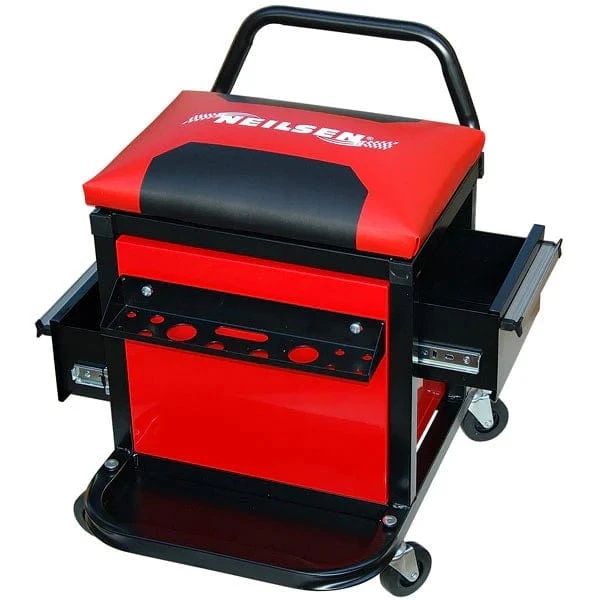
CT4346 - Mechanics Trolley Seat
Mechanics Trolley Seat Padded Seat 2 Storage Drawers : 16.5 x 24.5 x 9cm with ball-bearing sliders Screwdriver bracket on the front. Perforated back for hanging tools. 4 x 2.5in. Caster Wheels. Dimension : 36 x 50 x 43cm
Category: Hardware > Hardware Accessories > Tool Storage & Organization > Tool Boxes > Rolling Tool Boxes